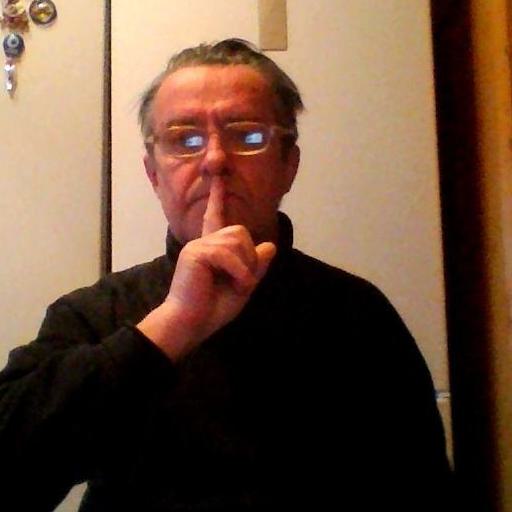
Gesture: mute